Incense offering in rabbinic literature

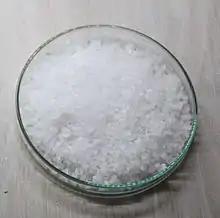
Salt of Sodom

An adjunct to these eleven spices, although not numbered with the eleven, was a spice called in Hebrew "Kipath Ha-Yarden", or what some translate as "Jordan amber", and which Maimonides calls in Arabic by the name "al-anbar" (ambergris). There are varying opinions as to what this spice might have been. Some think, because of its name, that it was a rose that grew along the banks of the Jordan River. Others suggest that it was the sweet resin that exudes from the Storax tree ("Styrax officinalis", syn. "Liquidambar styraciflua") and which is native to Israel. This was the view of S. Muntner who claims that only later, during the late Middle-Ages, the same name "al-ʻanbar" was applied also to ambergris which is washed ashore and used in perfumery. His opinion, however, is rejected by the fact that there is a 6th-century Greek reference to the use of ambergris, under the name of ""ambra"." See: Aëtius of Amida (502–575 CE), "Tetrabiblos: Sixteen Books on Medicine", I.131. Ambergris figures largely in ancient records mentioning fragrances used in making perfumes and in burning incense.